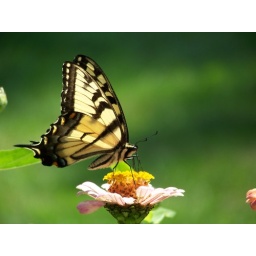
butterfly in my front flower bed